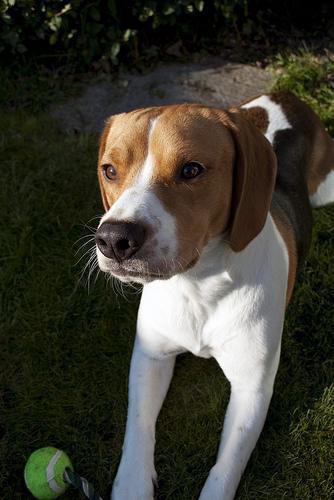
beagle